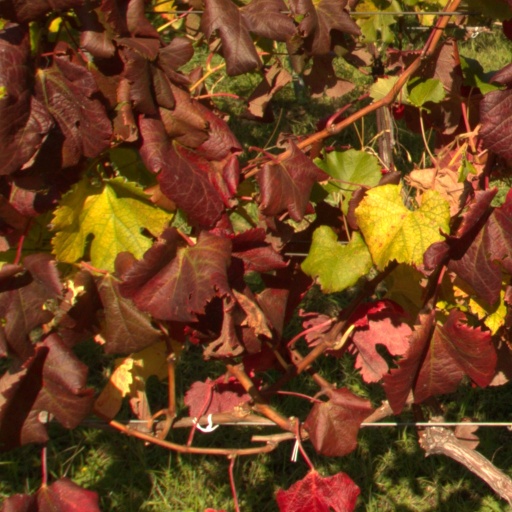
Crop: grape